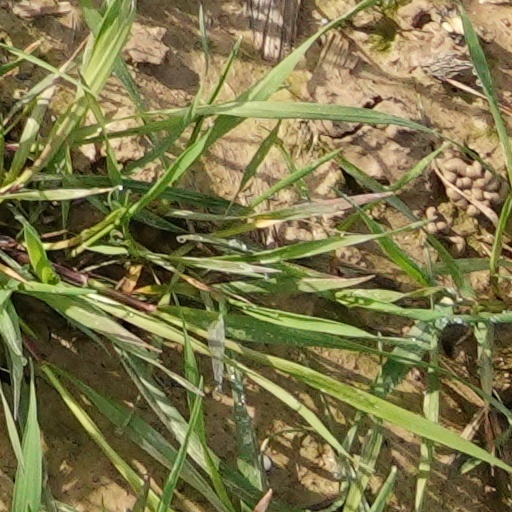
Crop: wheat